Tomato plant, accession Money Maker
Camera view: horizontal (90 deg, fisheye); turntable rotation: 180 degrees
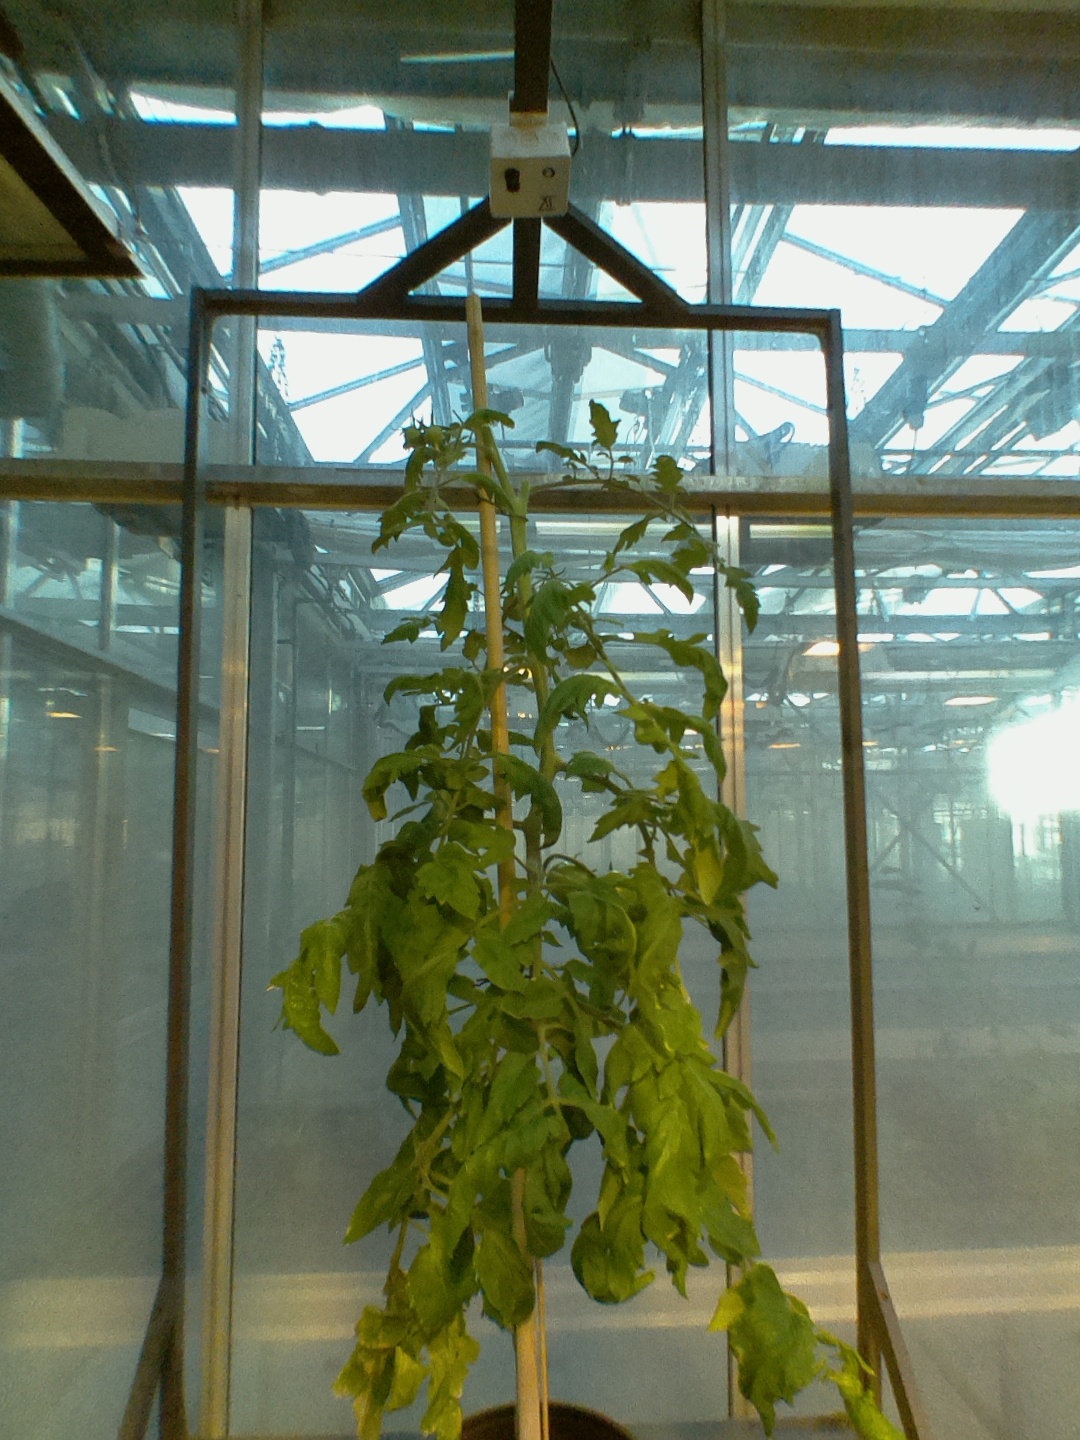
BBCH growth stage 79: 90% -100% of final fruit size